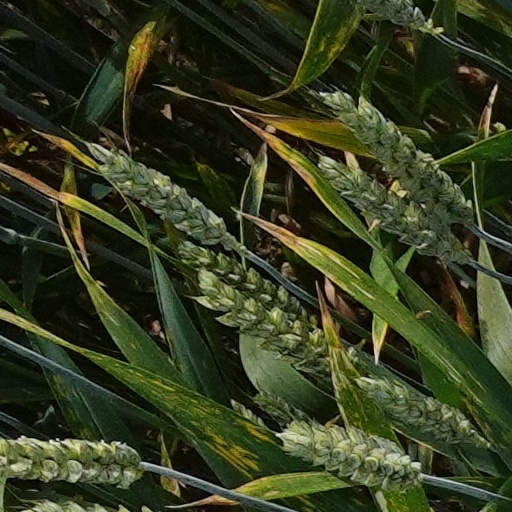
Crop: wheat